Bronze Head of Queen Idia

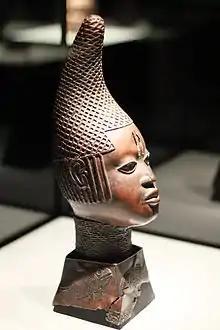
The different head in Berlin

Queen Idia played an instrumental role in her son's successful military campaigns against neighbouring tribes and factions. After her death, Oba Esigie ordered dedicatory heads of the queen to be made, to be placed in front of altars or in the Queen Mother's palace. The heads were designed to honour her military achievements and ceremonial power.